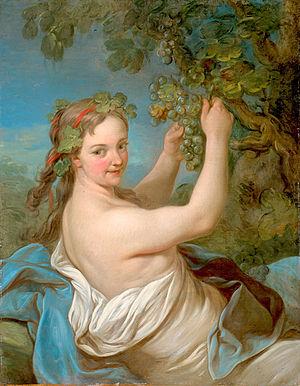
Dans la mythologie grecque, Érigone ou Èrigonè est fille de l'Athénien Icarios, qui avait introduit dans ses États le culte de Dionysos ; elle fut aimée du dieu qui, pour la séduire, se transforma en grappe de raisin. Le dieu lui enseigna ainsi l'art de la culture de la vigne.
Cette page fournit une liste chronologique de tableaux du peintre français Charles André van Loo, dit Carle van Loo